Vigo Free Trade Zone Consortium

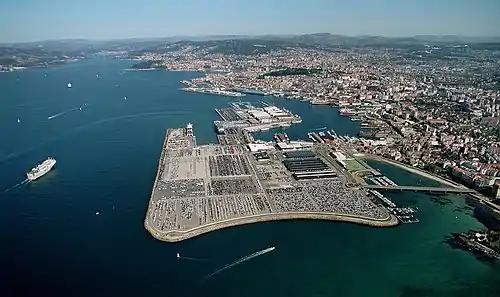
Free Trade and Consortium headquarters view in the Ria de Vigo

The consortium is formed by entities such as Vigo City Council, Pontevedra Provincial Council, the Chamber of Commerce, the Harbour Authority and the Spanish State; with the Spanish Cabinet responsible for appointing the Special State Representative proposed by the Department of the Treasury.